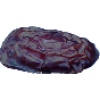
Label: Dates 1